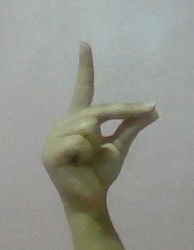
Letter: ta